Unionskirche, Idstein

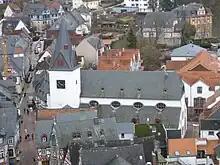
Unionskirche in Idstein, seen from the Hexenturm

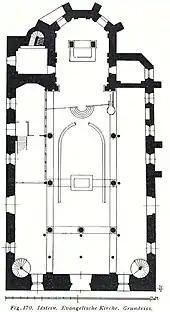
Floor plan, 1914

The Unionskirche (Union Church) is the active Protestant parish church of Idstein, a town in the Rheingau-Taunus district in the German state of Hesse. Idstein was a residence of the counts of Nassau. The church building in the center of the historic "Altstadt" (old town) dates back to the 14th century when it was built as a collegiate church. It became Lutheran during the Reformation. Its interior was adapted in the 17th century to become a Lutheran "Predigt- und Hofkirche" (sermon and court church). The most prominent decoration in the church is the series of 38 paintings by the Flemish painter Michael Angelo Immenraedt, an exponent of Flemish Baroque painting, and others. They follow a program of biblical scenes.